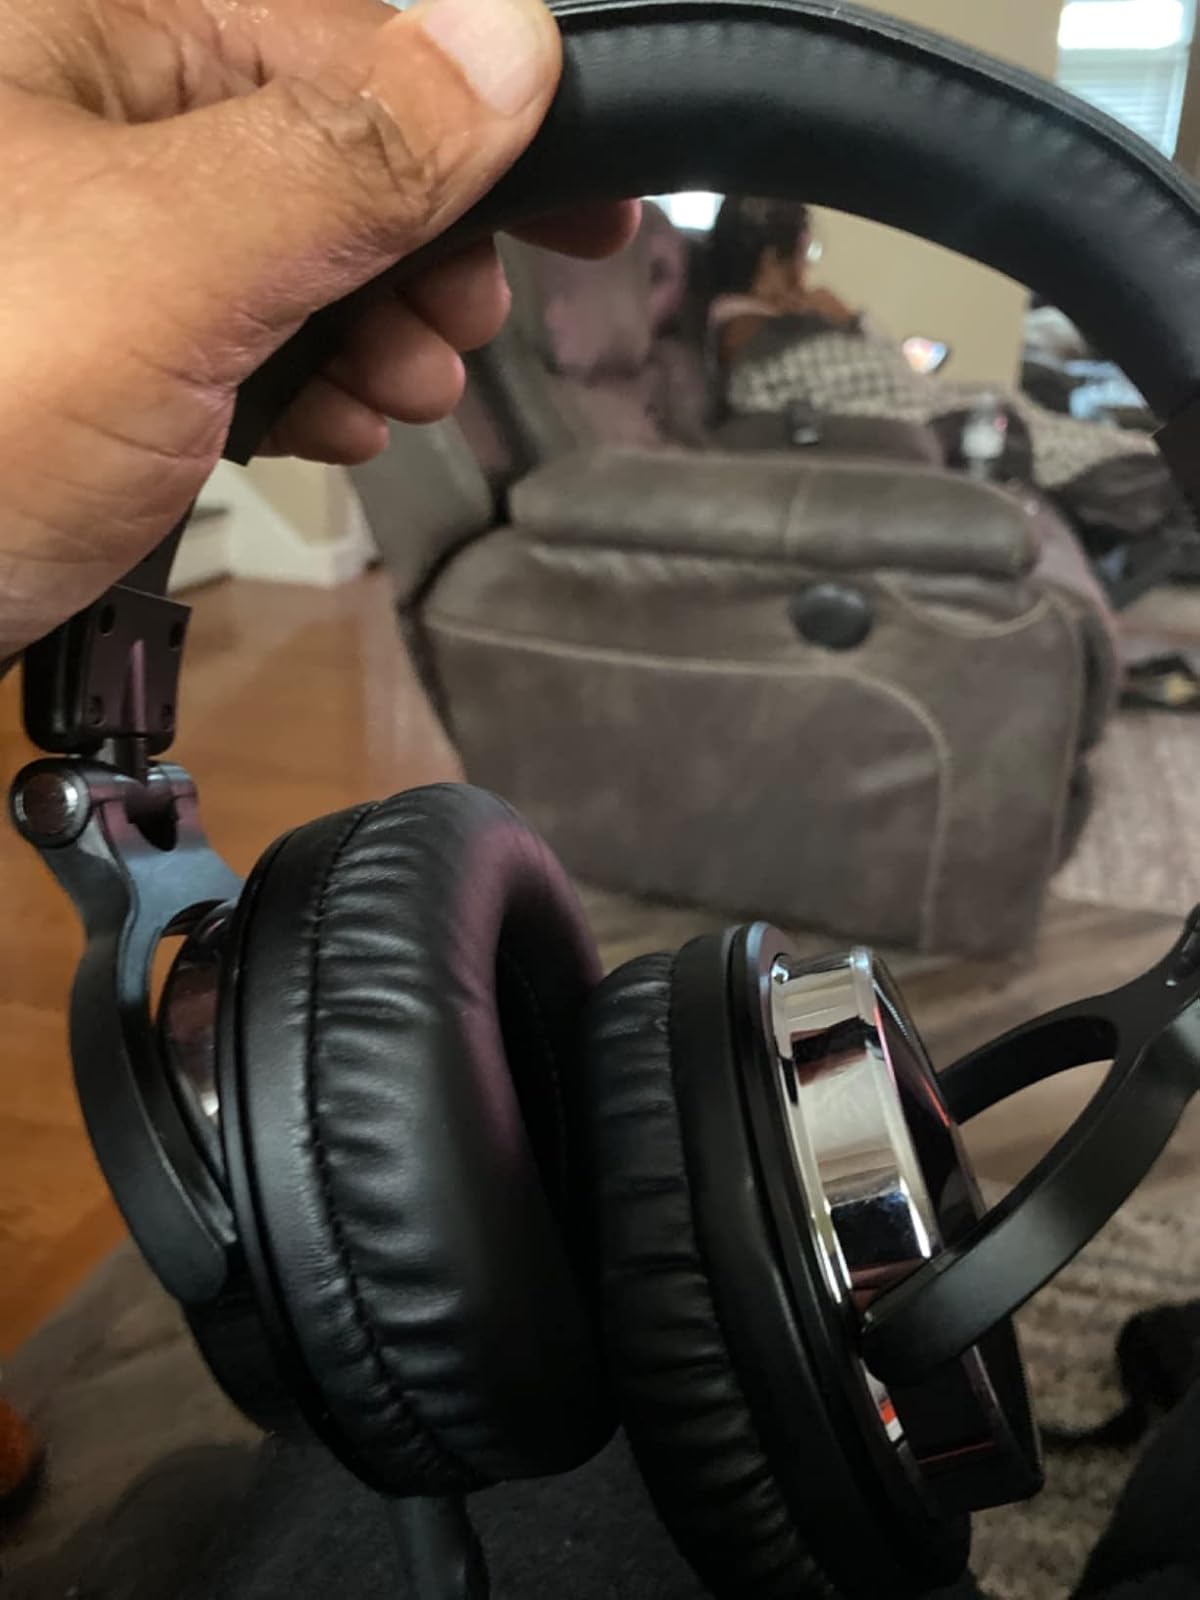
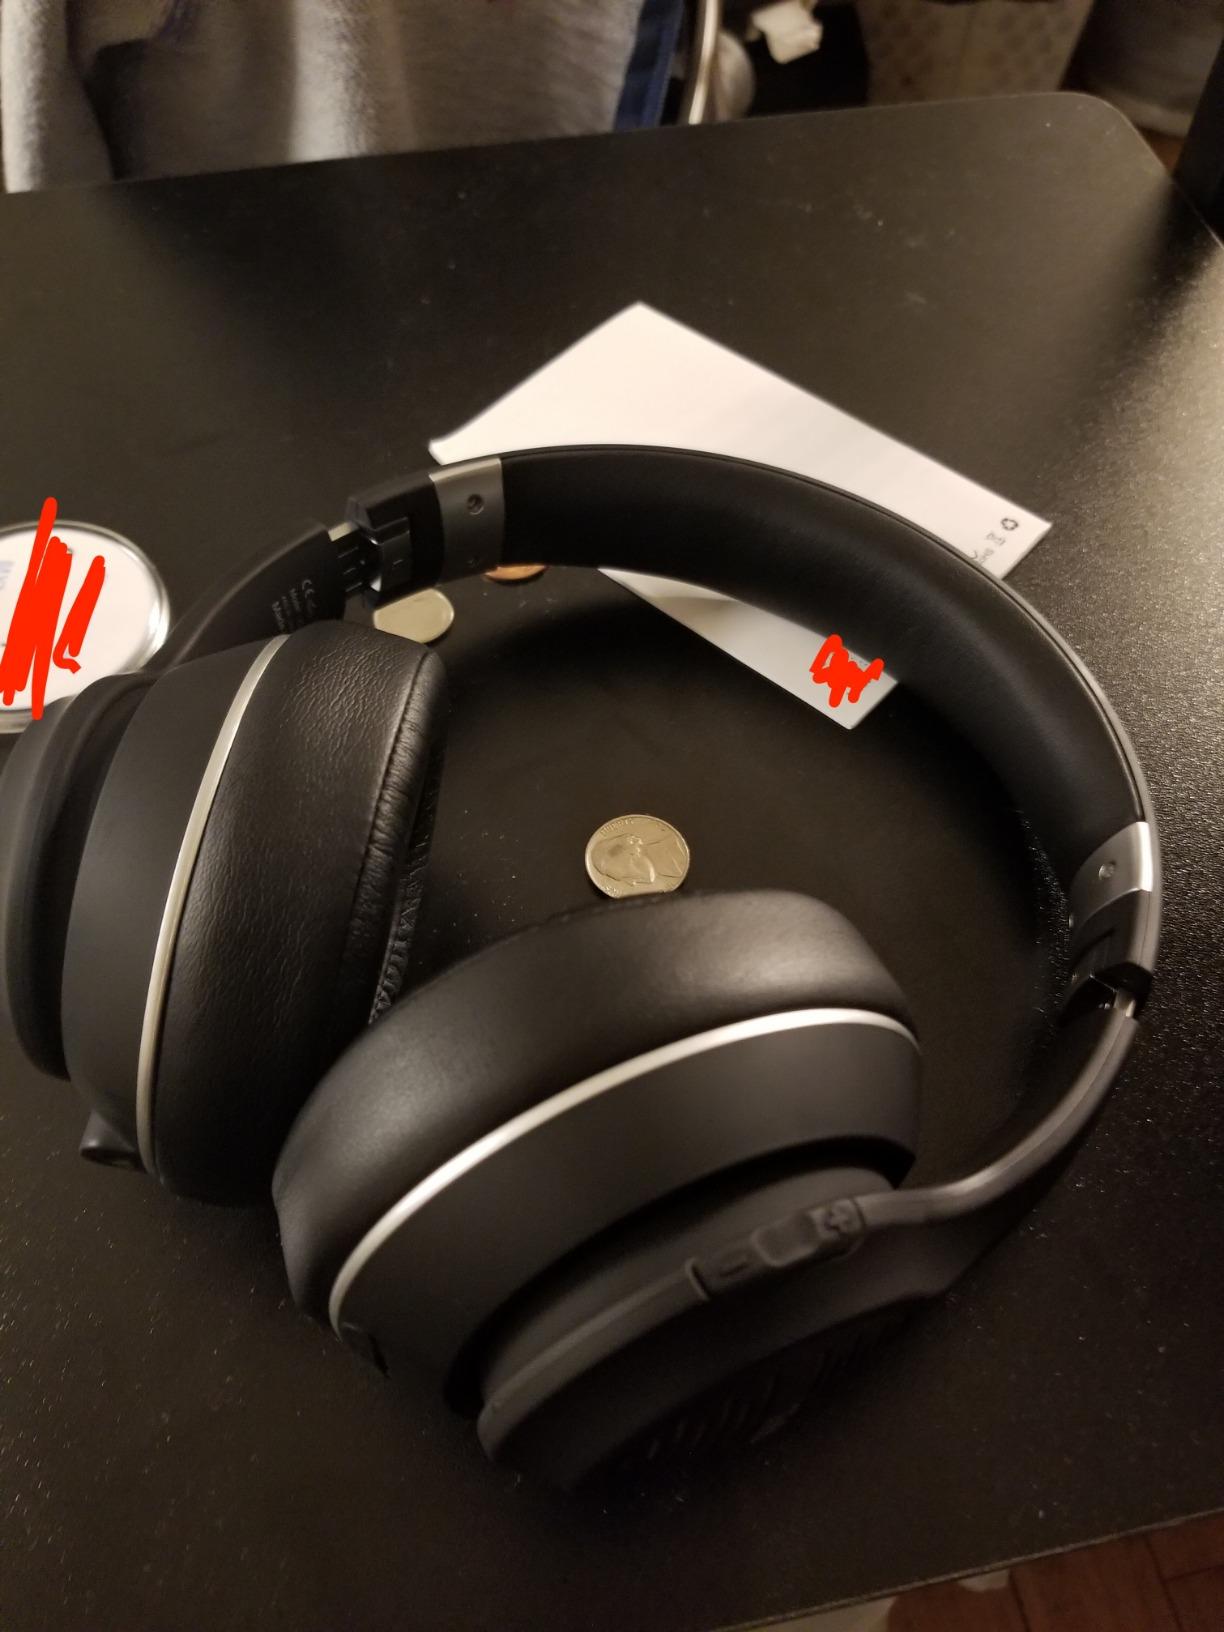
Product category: headphones
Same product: no